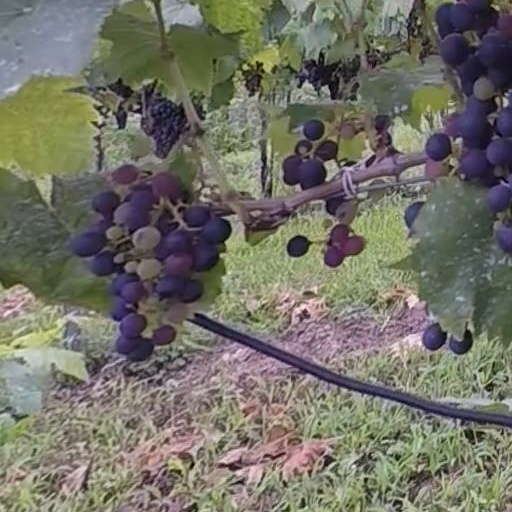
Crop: grape